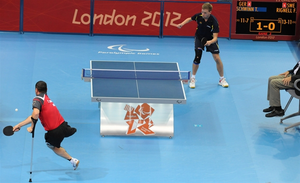
La compétition de tennis de table des Jeux paralympiques d'été de 2012 se déroule du 30 août 2012 au 8 septembre 2012 au Centre ExCeL de Londres. 276 athlètes, 174 hommes et 102 femmes sont engagés dans 29 tableaux.